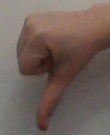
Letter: waw